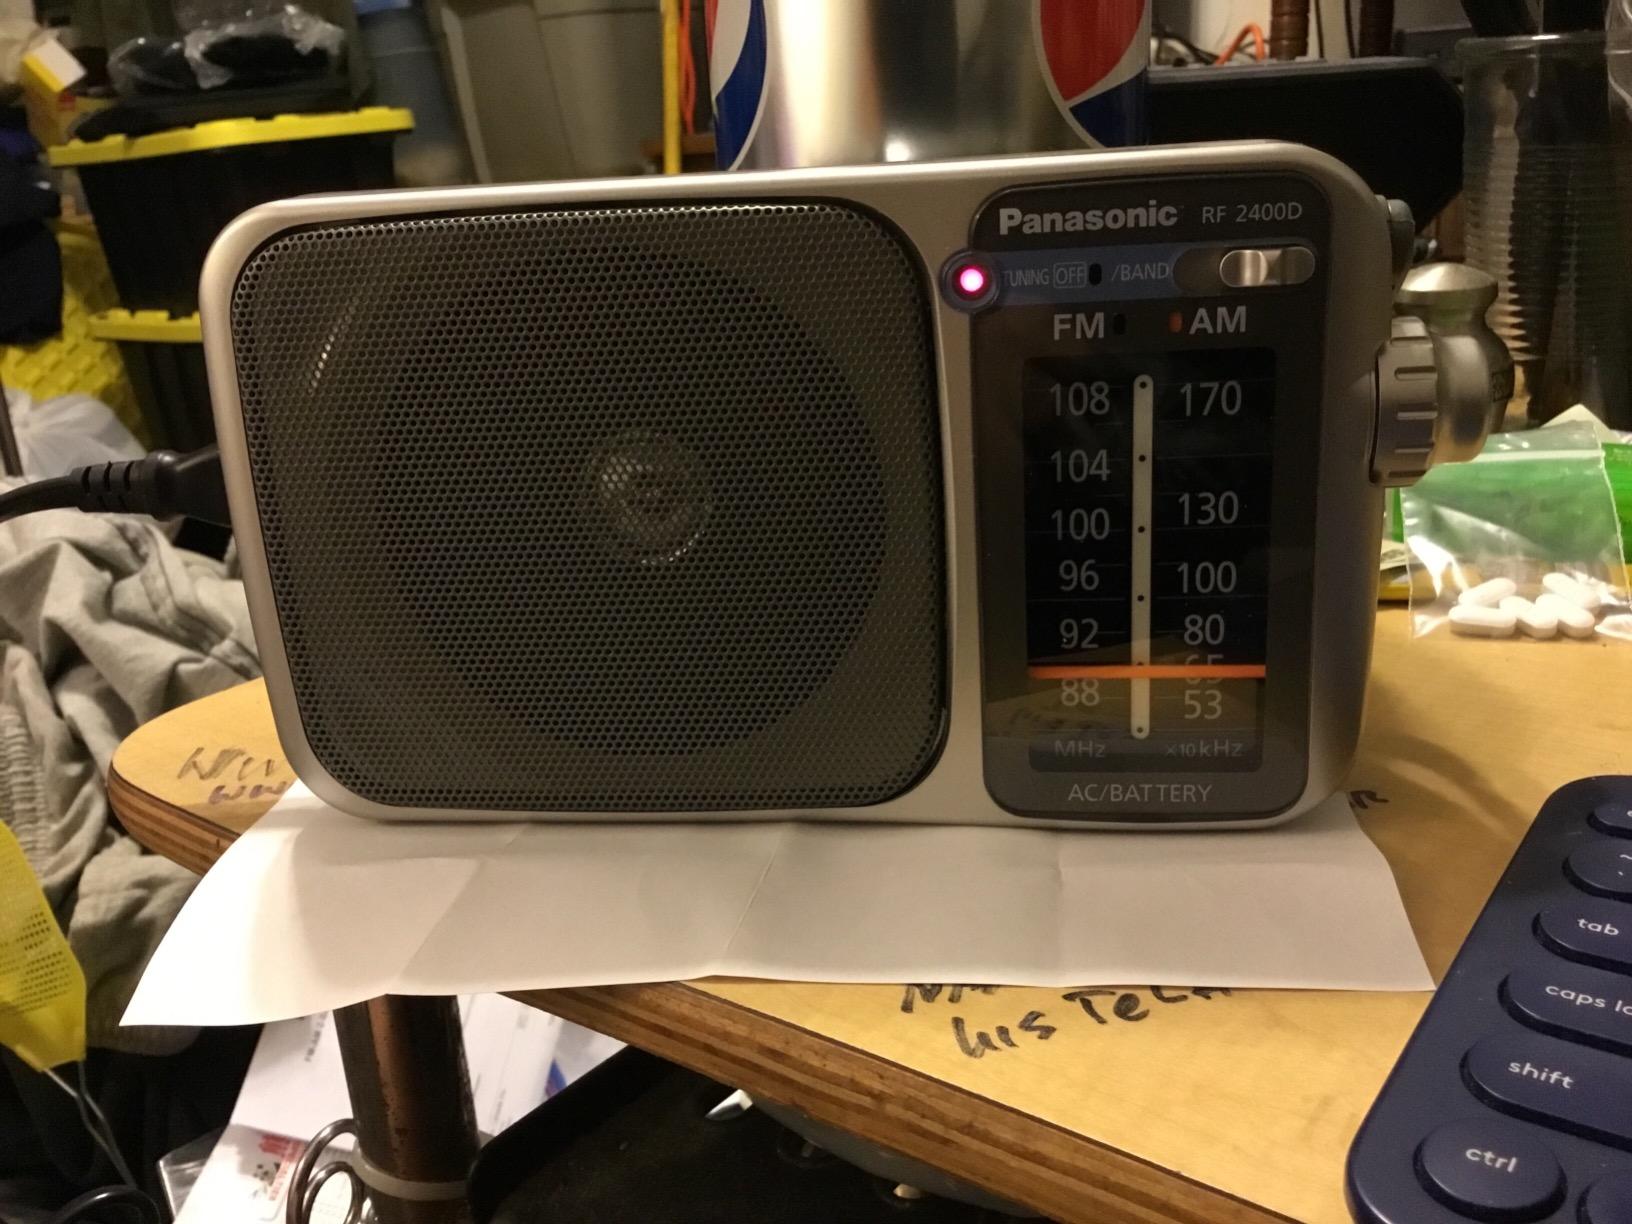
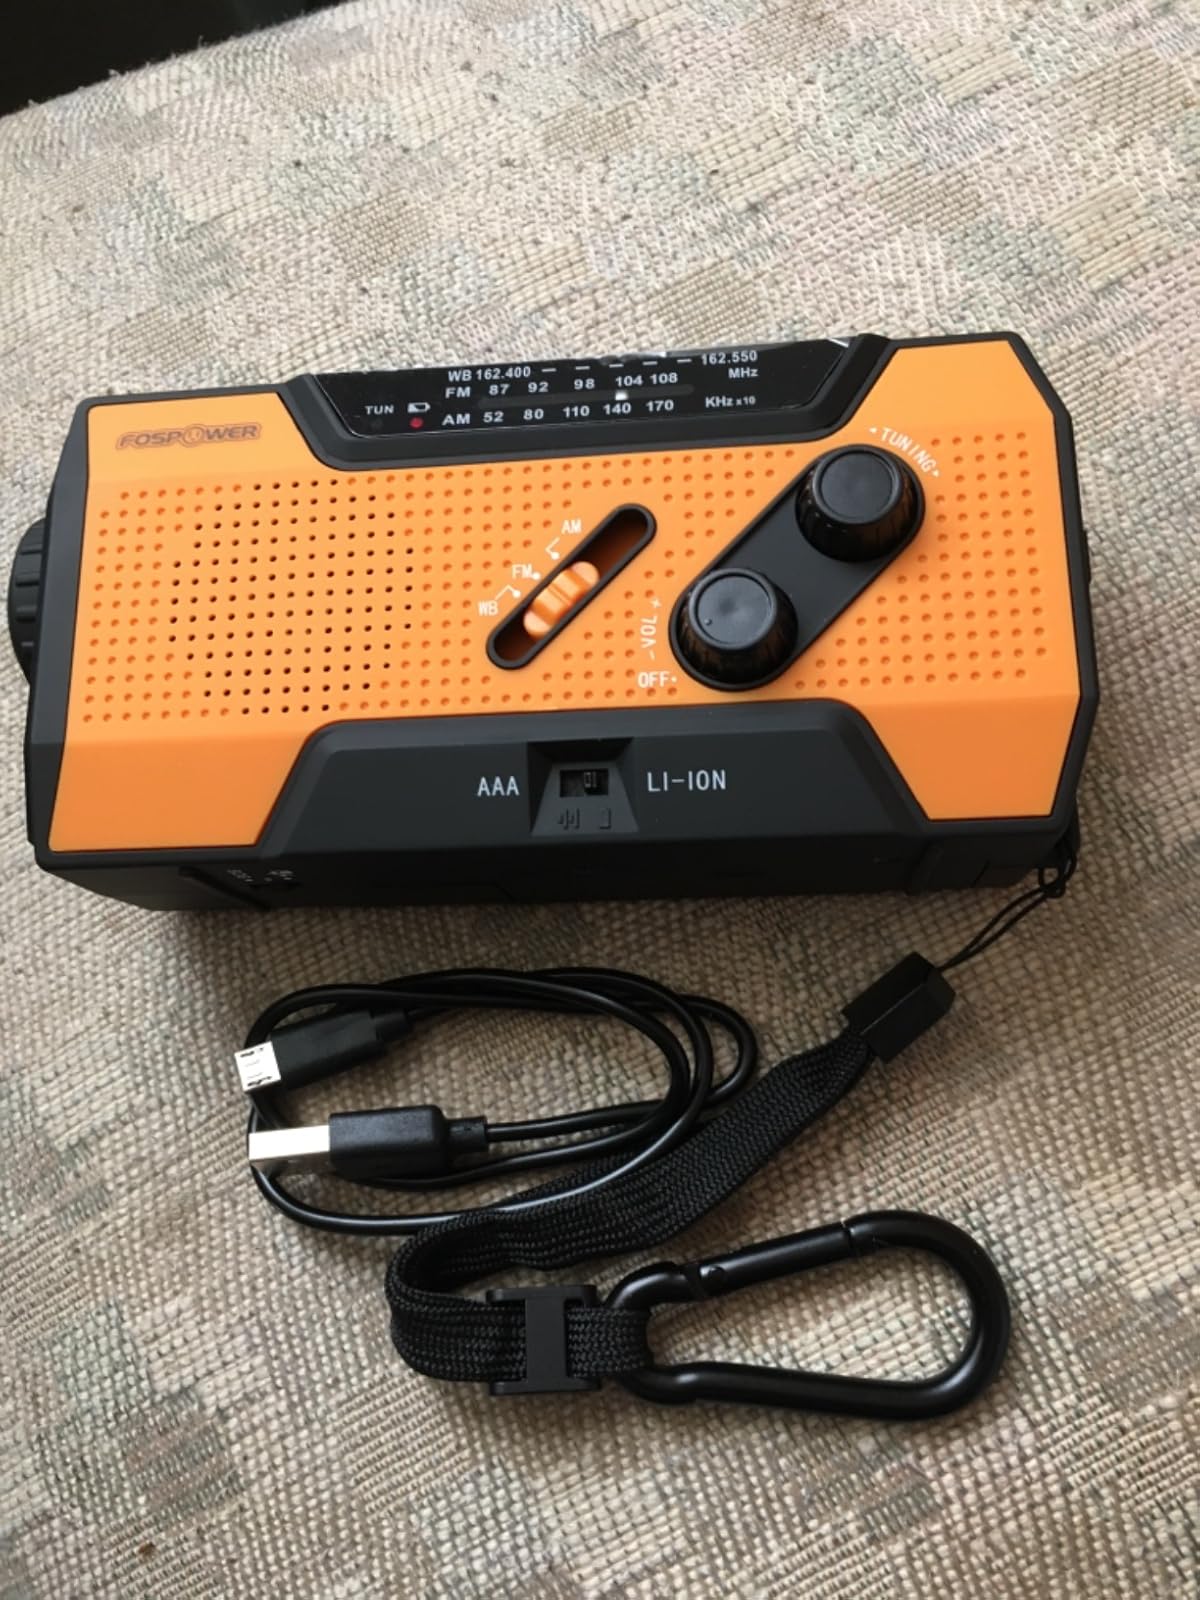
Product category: radio
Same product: no